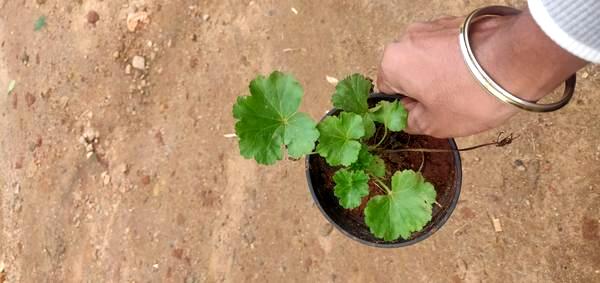
Plant: Geranium